Domestication of vertebrates

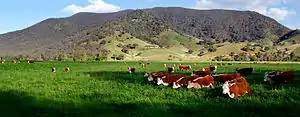
Hereford cattle, domesticated for beef production

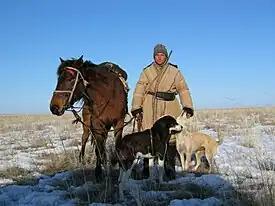
Kazakh shepherd with horse and dogs. Their job is to guard the sheep from predators.

The sustained selection for lowered reactivity among mammal domesticates has resulted in profound changes in brain form and function. The larger the size of the brain to begin with and the greater its degree of folding, the greater the degree of brain-size reduction under domestication. Foxes that had been selectively bred for tameness over 40 years had experienced a significant reduction in cranial height and width and by inference in brain size, which supports the hypothesis that brain-size reduction is an early response to the selective pressure for tameness and lowered reactivity that is the universal feature of animal domestication. The most affected portion of the brain in domestic mammals is the limbic system, which in domestic dogs, pigs, and sheep show a 40% reduction in size compared with their wild species. This portion of the brain regulates endocrine function that influences behaviors such as aggression, wariness, and responses to environmentally induced stress, all attributes which are dramatically affected by domestication.